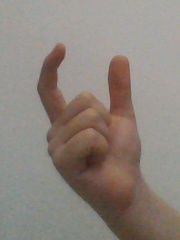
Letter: nun